John McMullen (bishop)

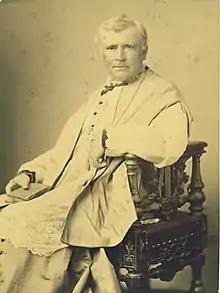

John McMullen (January 8, 1832 – July 4, 1883) was an Irish-born prelate of the bishop of the Roman Catholic Church. He served as the first bishop of the Diocese of Davenport in Iowa from 1881 to until his death in 1883.